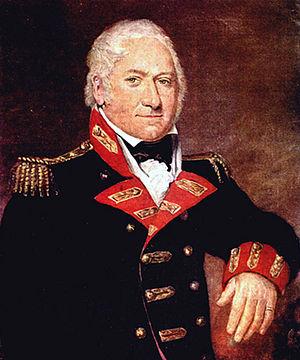
Portrait d'Henry Schrapnel (1761-1842)
Henry Shrapnel est un officier de l'armée britannique des XVIIIᵉ et XIXᵉ siècles. Il est l'inventeur du shrapnel, aussi appelé « obus à balles », largement utilisé pendant la Première Guerre mondiale.